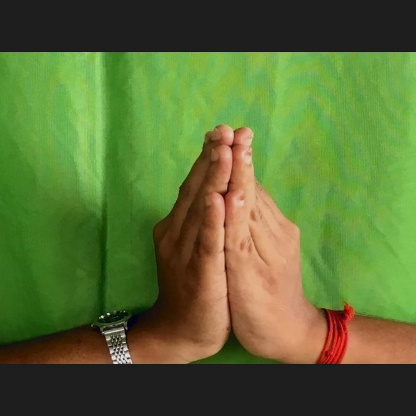
Mudra: Anjali